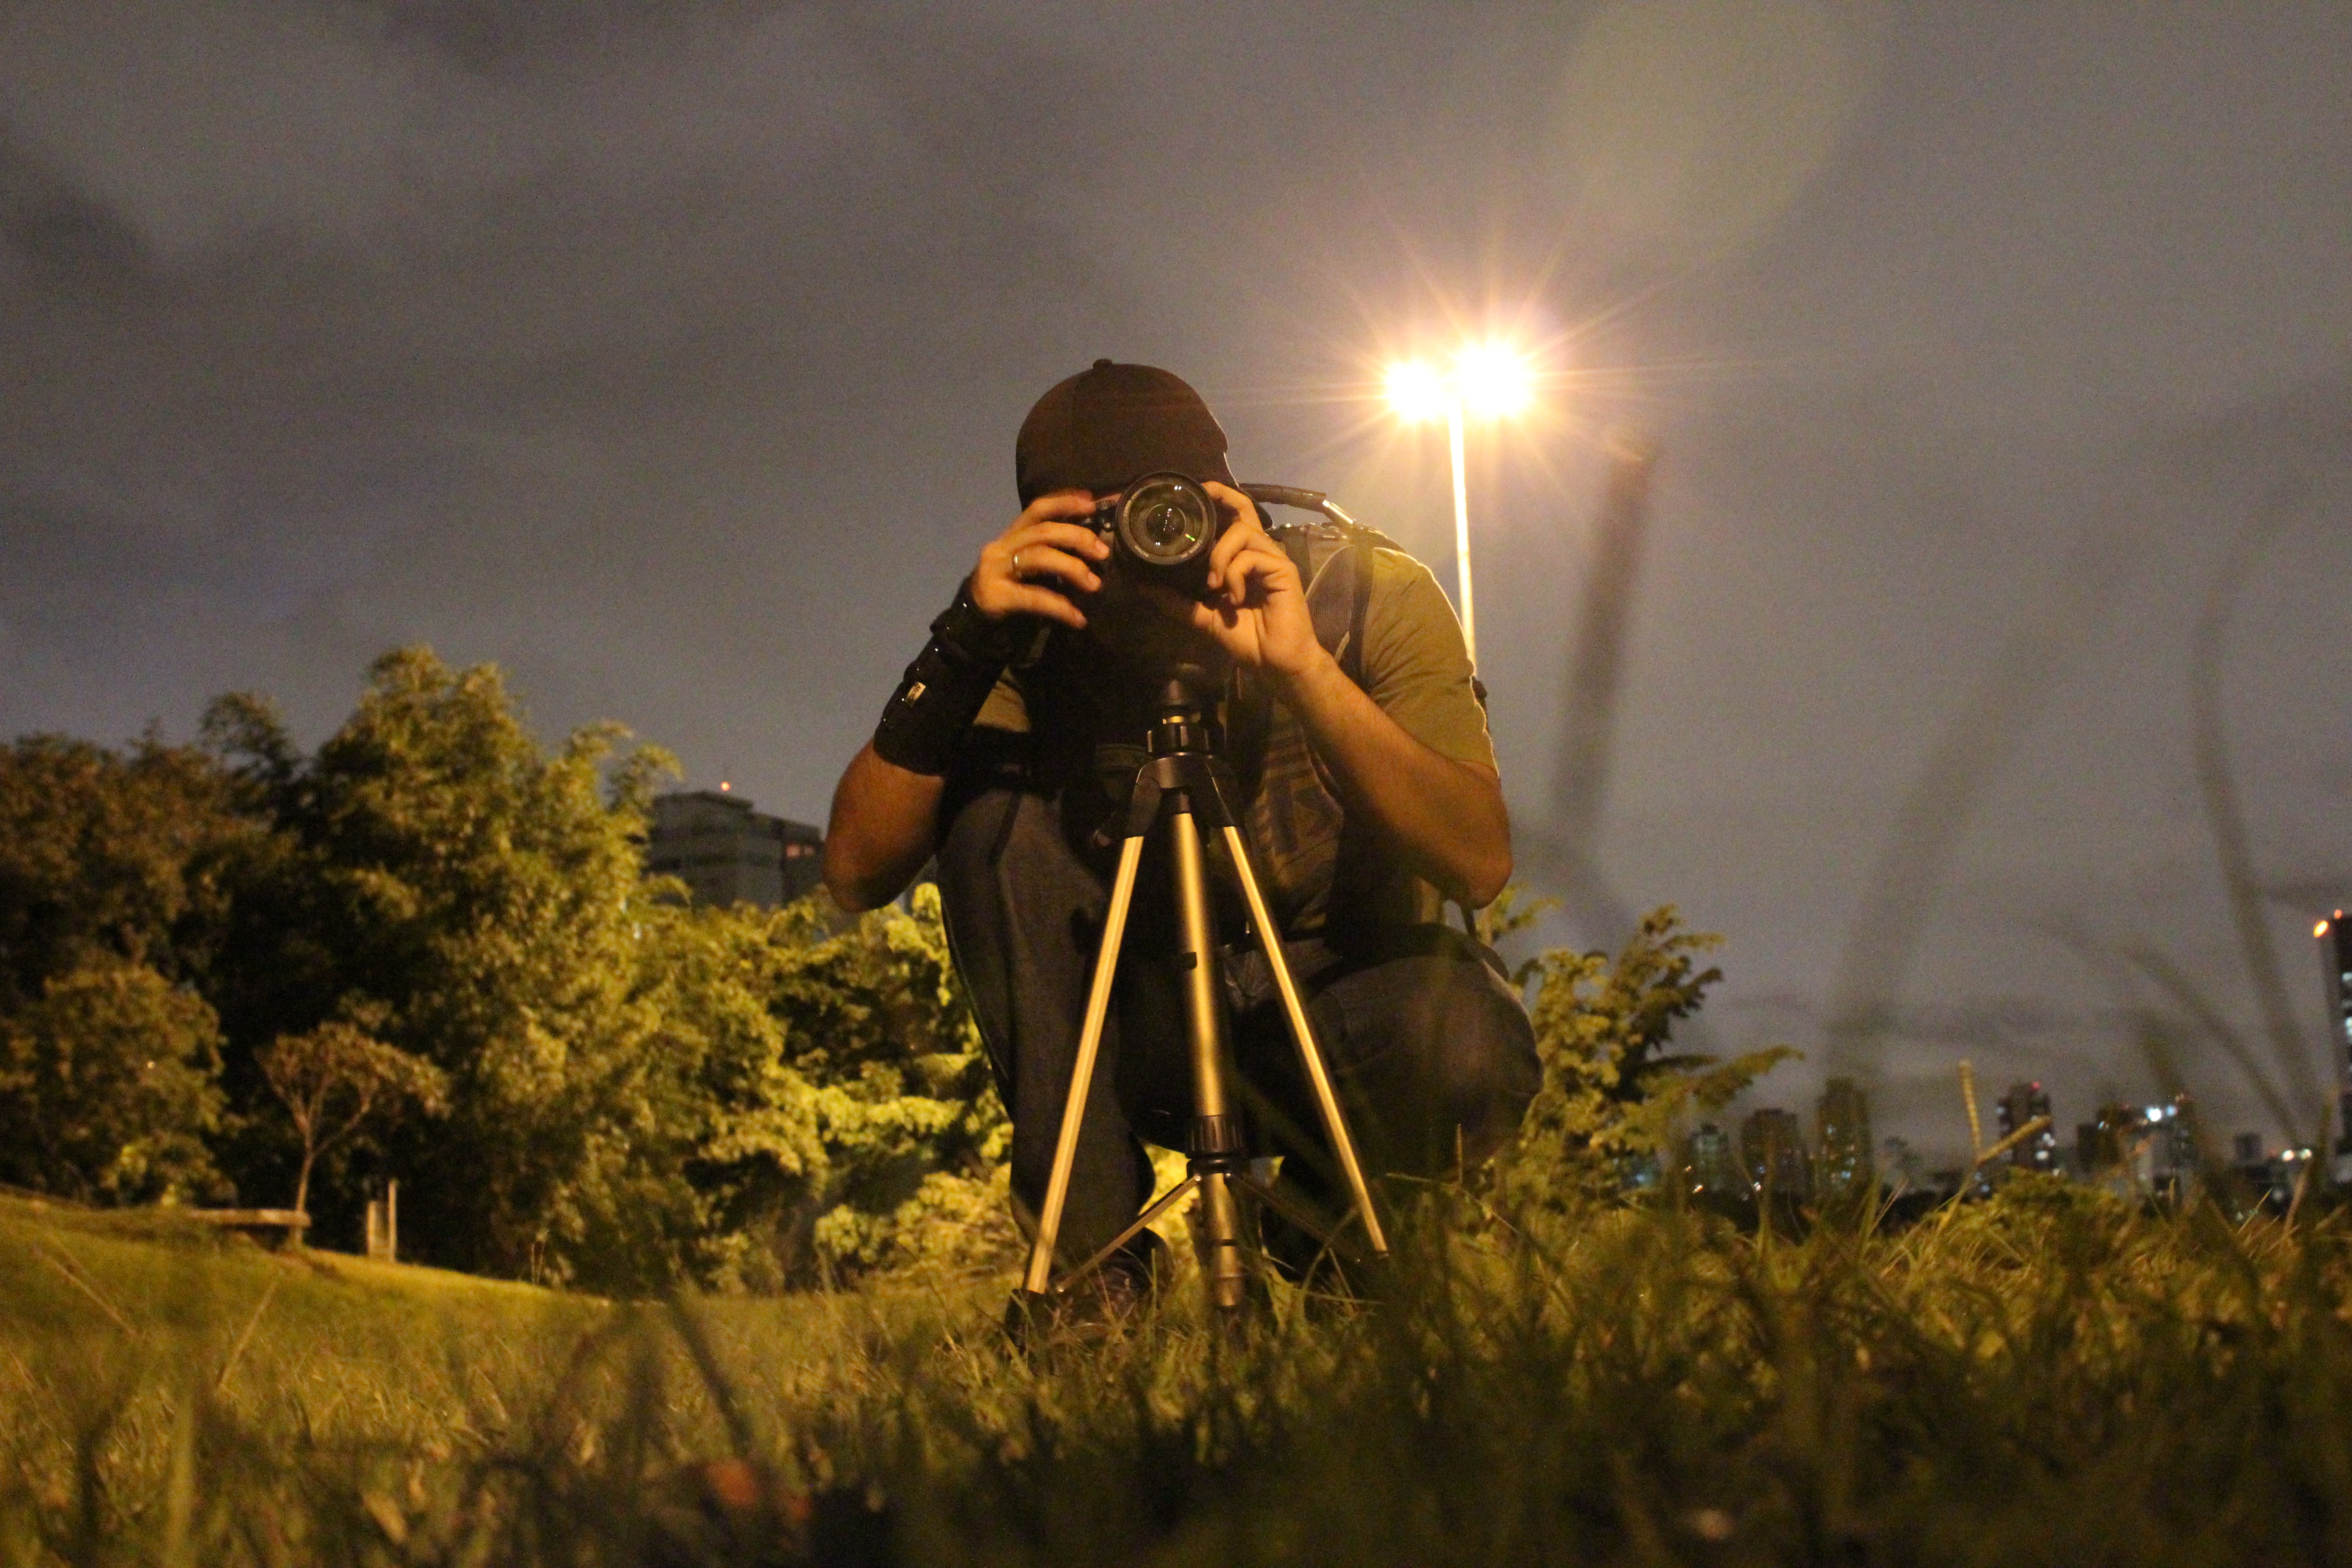
night, sunlight, morning, photo, evening, autumn, photograph, tripe